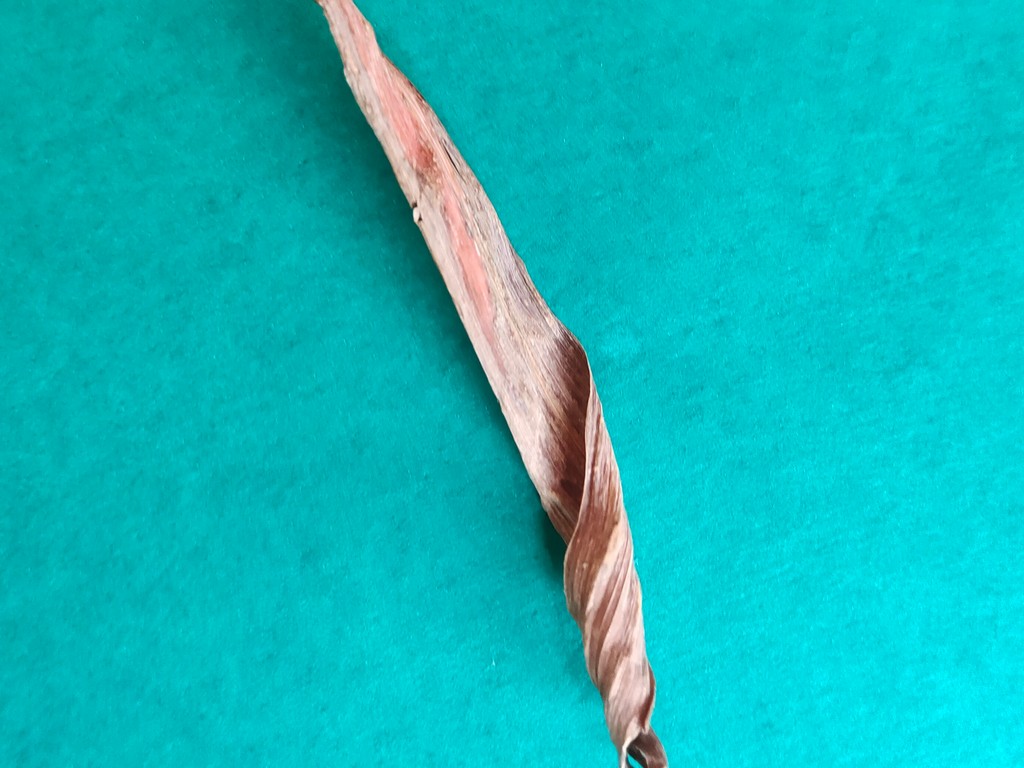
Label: Dried